AEK Athens F.C.

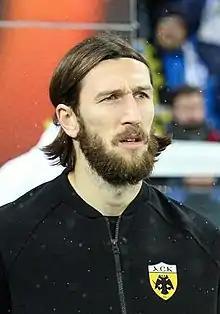
Dmytro Chyhrynskyi

AEK began its revival by signing Traianos Dellas as their new head coach. Dellas led AEK to first place in the third national division with a record of 23 wins, 3 draws, and only one defeat. The following year AEK participated in the 2014–15 Football League, finishing first and undefeated in the regular season standings. AEK successfully finished first in the playoffs and gained promotion back to the top tier, the Greek Super League. The club's biggest signing after returning to the Greek Super League was that of Argentinian star Diego Buonanotte, who only stayed at the club for a year.